Fort Defiance (British Columbia)

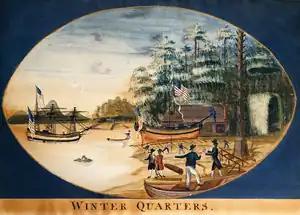
Launch of "Adventure" with Fort Defiance and "Columbia" in background. Painting by George Davidson, who served as an artist on "Columbia"

The next task was constructing the sloop , incorporating framing supplies carried in the "Columbia's" hold. On October 3, the keel was laid. While the 45-ton sloop was built on the beach, the whaleboat was built within the fort. The crew felled tall trees, floated them to the site, and shaped them into a mast and planks. On March 23, 1792, the ship was launched, making it the first American-built vessel in the Pacific Northwest. Before setting sail with both ships in March, the Americans abandoned the fort, stripping it of anything useful.